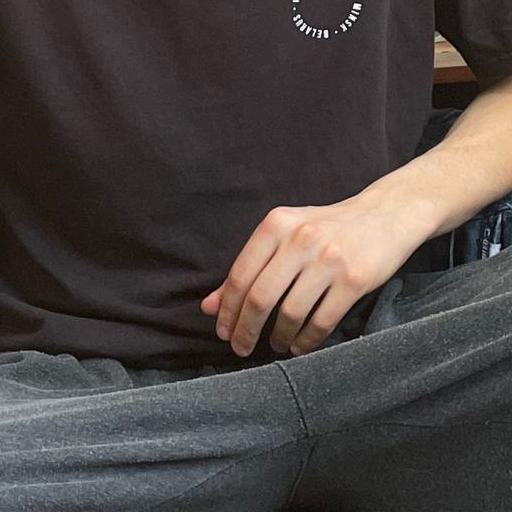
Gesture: no_gesture